Joseph Gordon Vaeth

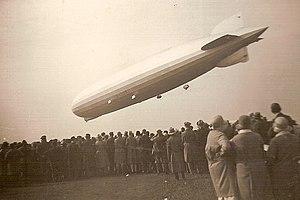
The Graf Zeppelin airship was the subject of Vaeth's 1959 book

Veath was a longtime advocate of airships. Journalist James J. Kilpatrick said that Vaeth: